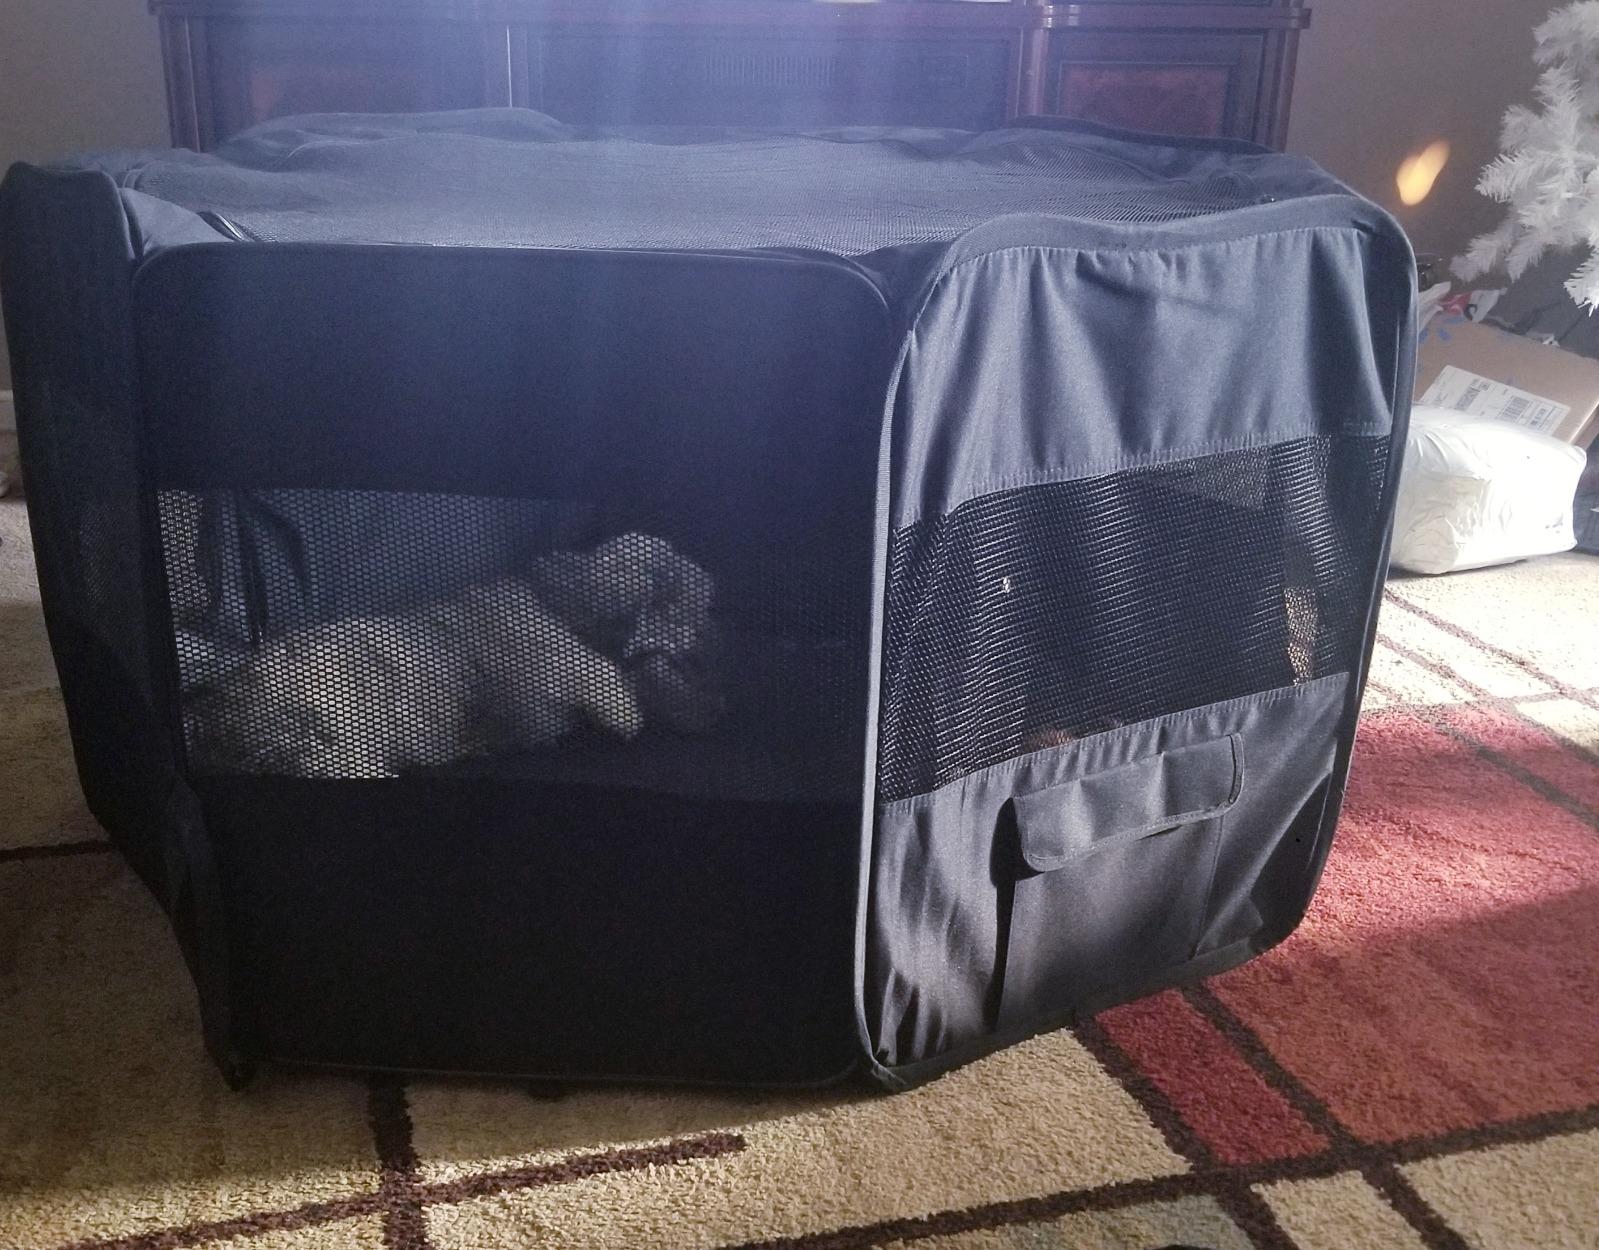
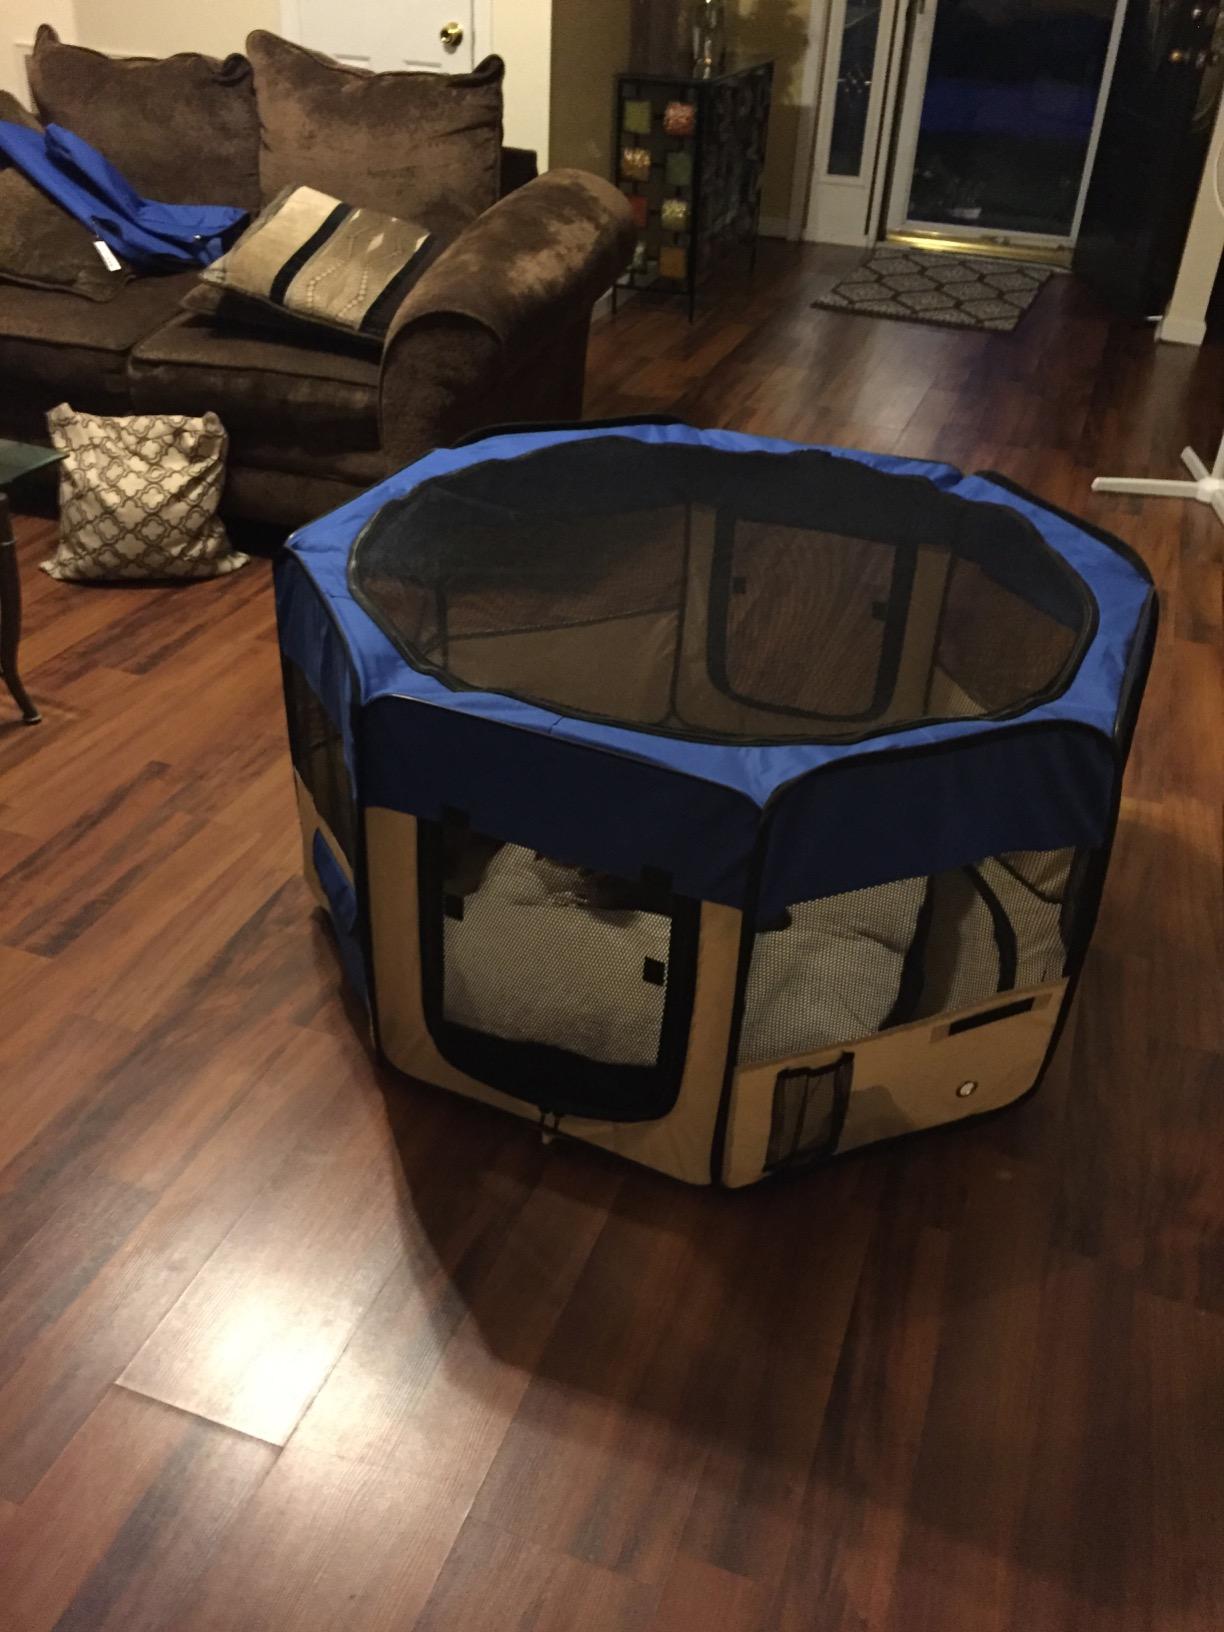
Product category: items_kennel
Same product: no